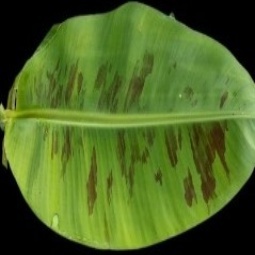
Label: Healthy